Yellow fever in Buenos Aires

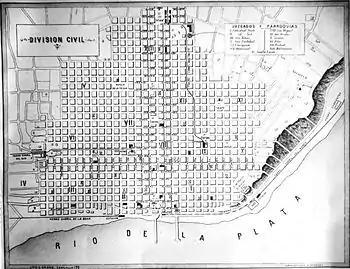
Map of the City of Buenos Aires in 1870

At the end of 1870 there were large numbers of invalids registered in Asunción, whose populace lived in deplorable poverty. The Paraguayan War had just finished there and the Argentinian intervention began in early 1871, causing the Buenos Aires epidemic by the arrival of the first Argentinian veterans.